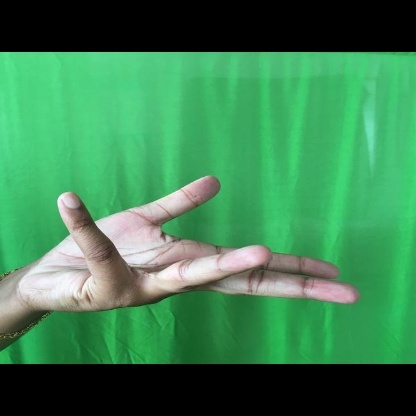
Mudra: Alapadmam